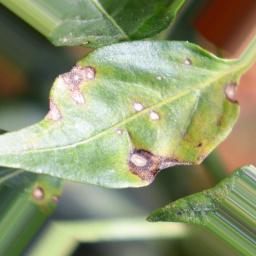
Label: cercospora